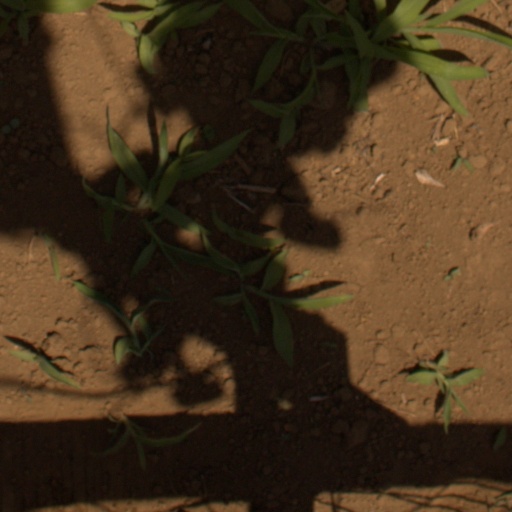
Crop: Jerusalem artichoke